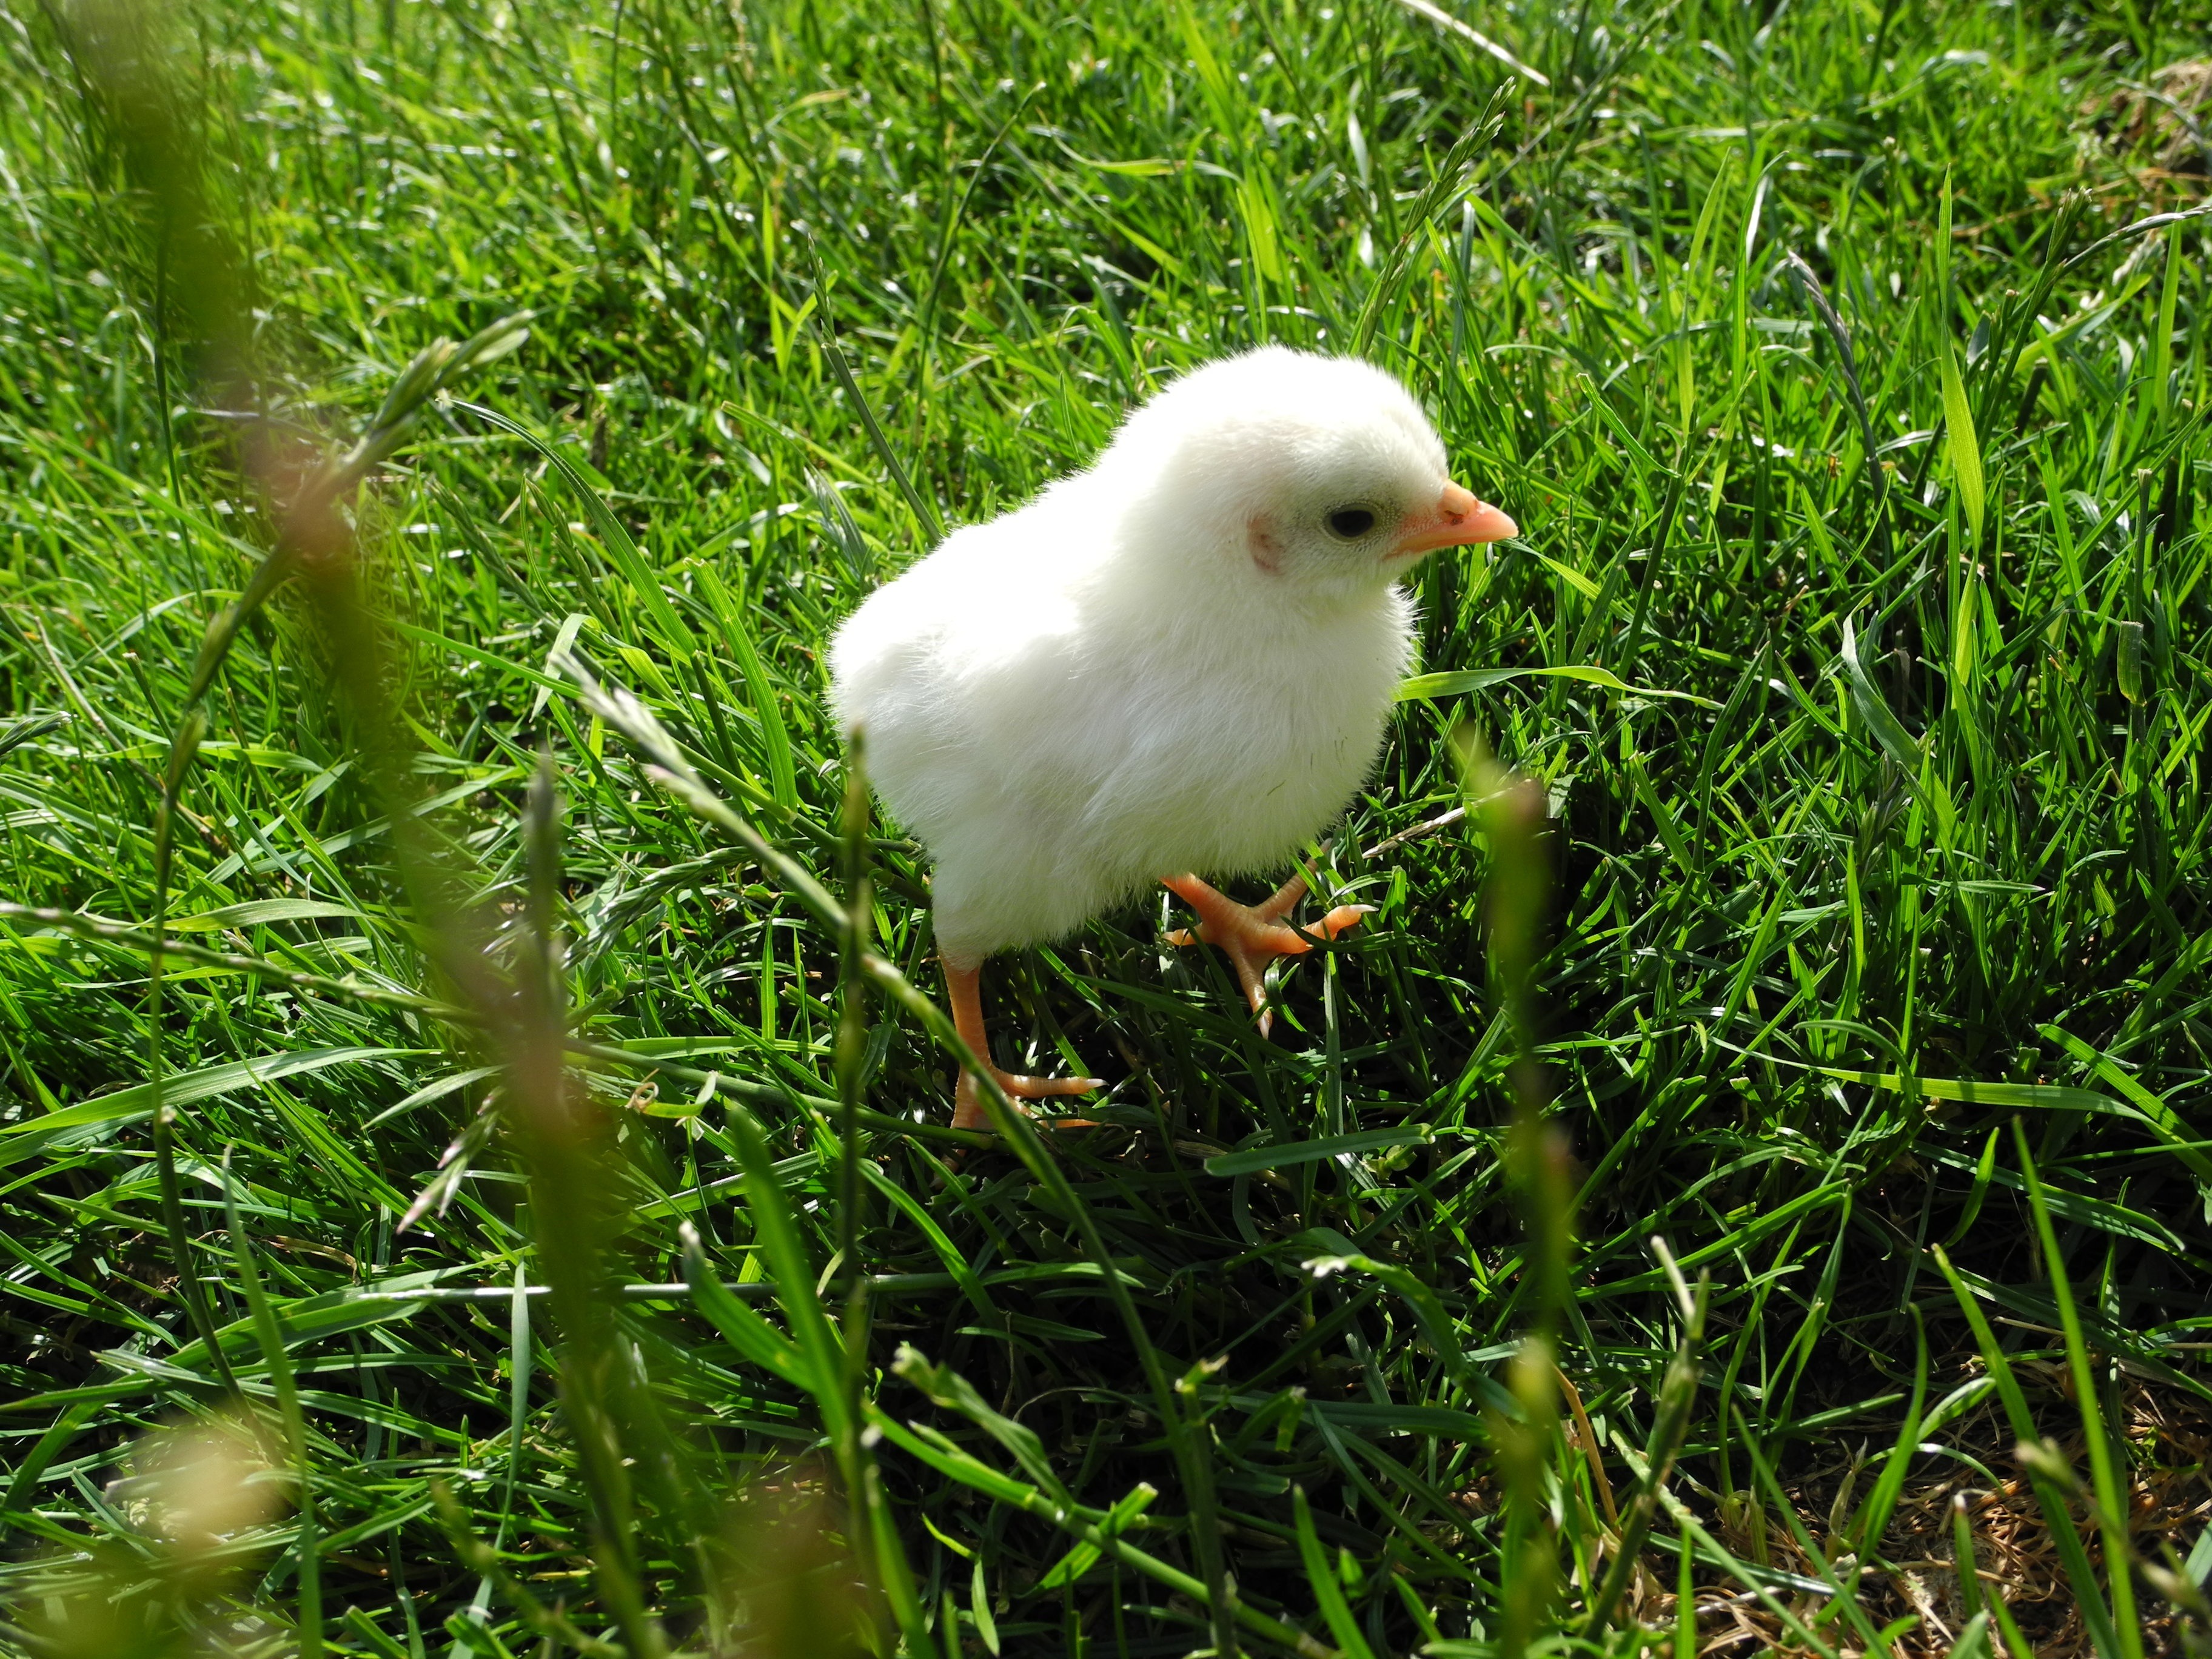
nature, grass, bird, white, lawn, meadow, flower, cute, walk, wildlife, green, fluffy, beak, garden, chicken, fauna, poultry, vertebrate, bill, chicks, chickens, pinnate, perching bird